Mills Community House

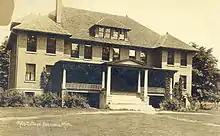
Mills Cottage, 1913

Mills Cottage is a rectangular, -story brick structure on a stone foundation with a steeply pitched hip roof having wide eaves and exposed rafters. The center section is fronted by a wide porch having Tuscan columns, and the roof is punctuated in the center by a hip roof dormer holding four windows. The end sections, similarly roofed, project slightly. Inside, an auditorium is on the top floor, and the library takes up the main floor.